Unholy Rollers

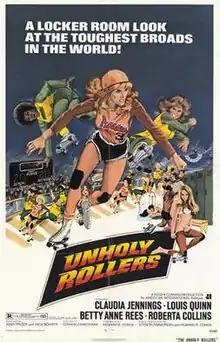
US film poster

The Unholy Rollers is a 1972 American action comedy film directed by Vernon Zimmerman and starring Claudia Jennings.